Leo Sirota

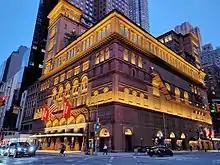
Sirota performed at Carnegie Hall in 1947

Sirota and his wife survived the war, but were left in precarious health. On November 17, 1945, Sirota performed his first postwar concert: a program of music by Busoni, Franz Liszt, and Carl Maria von Weber, conducted by Joseph Rosenstock. Earlier that month in Karuizawa, Sirota met Anthony Hecht, who was working in Japan as a writer for "Stars and Stripes":